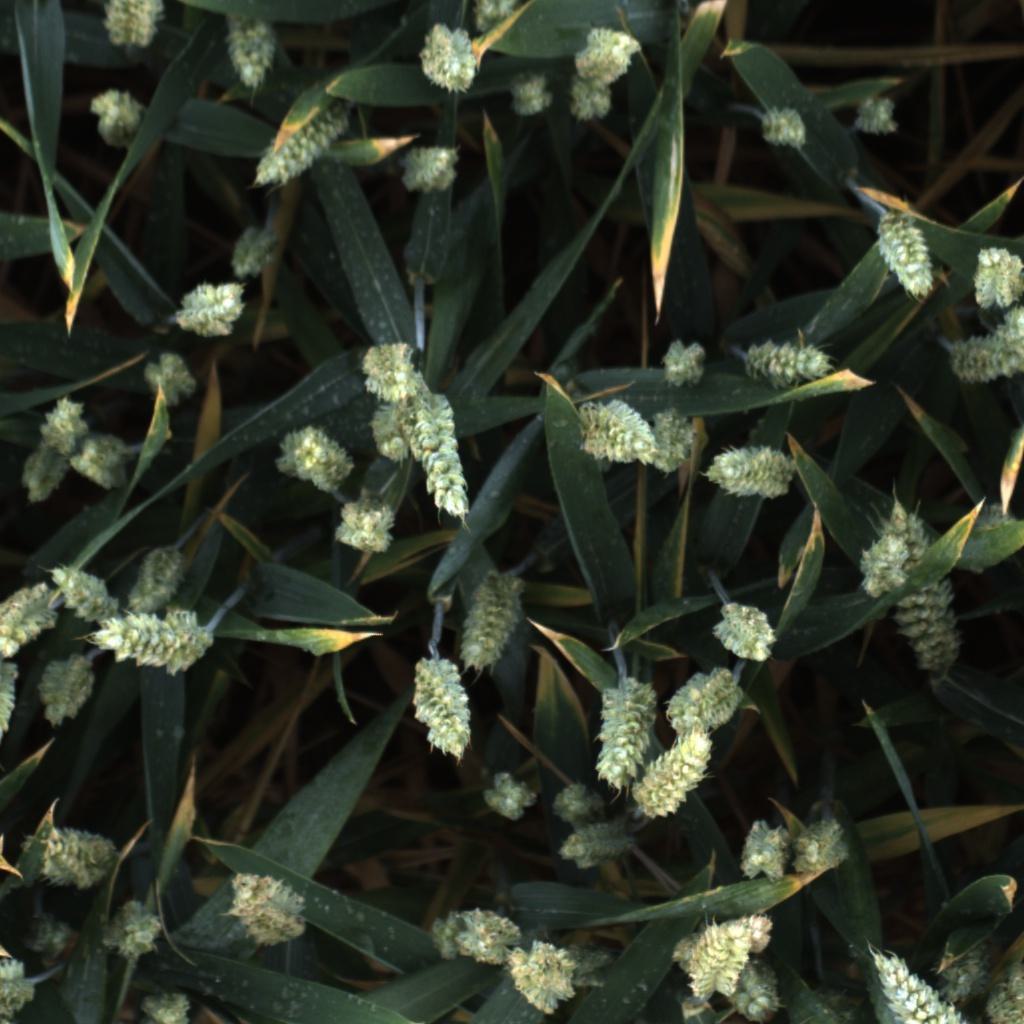
Country: UK
Location: Rothamsted
Wheat development stage: Filling - Ripening